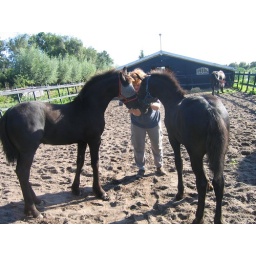
Tobiaz in red and Timo eating apple!!